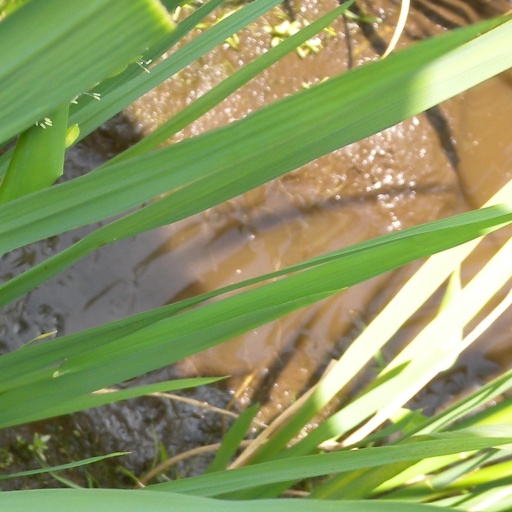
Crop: rice